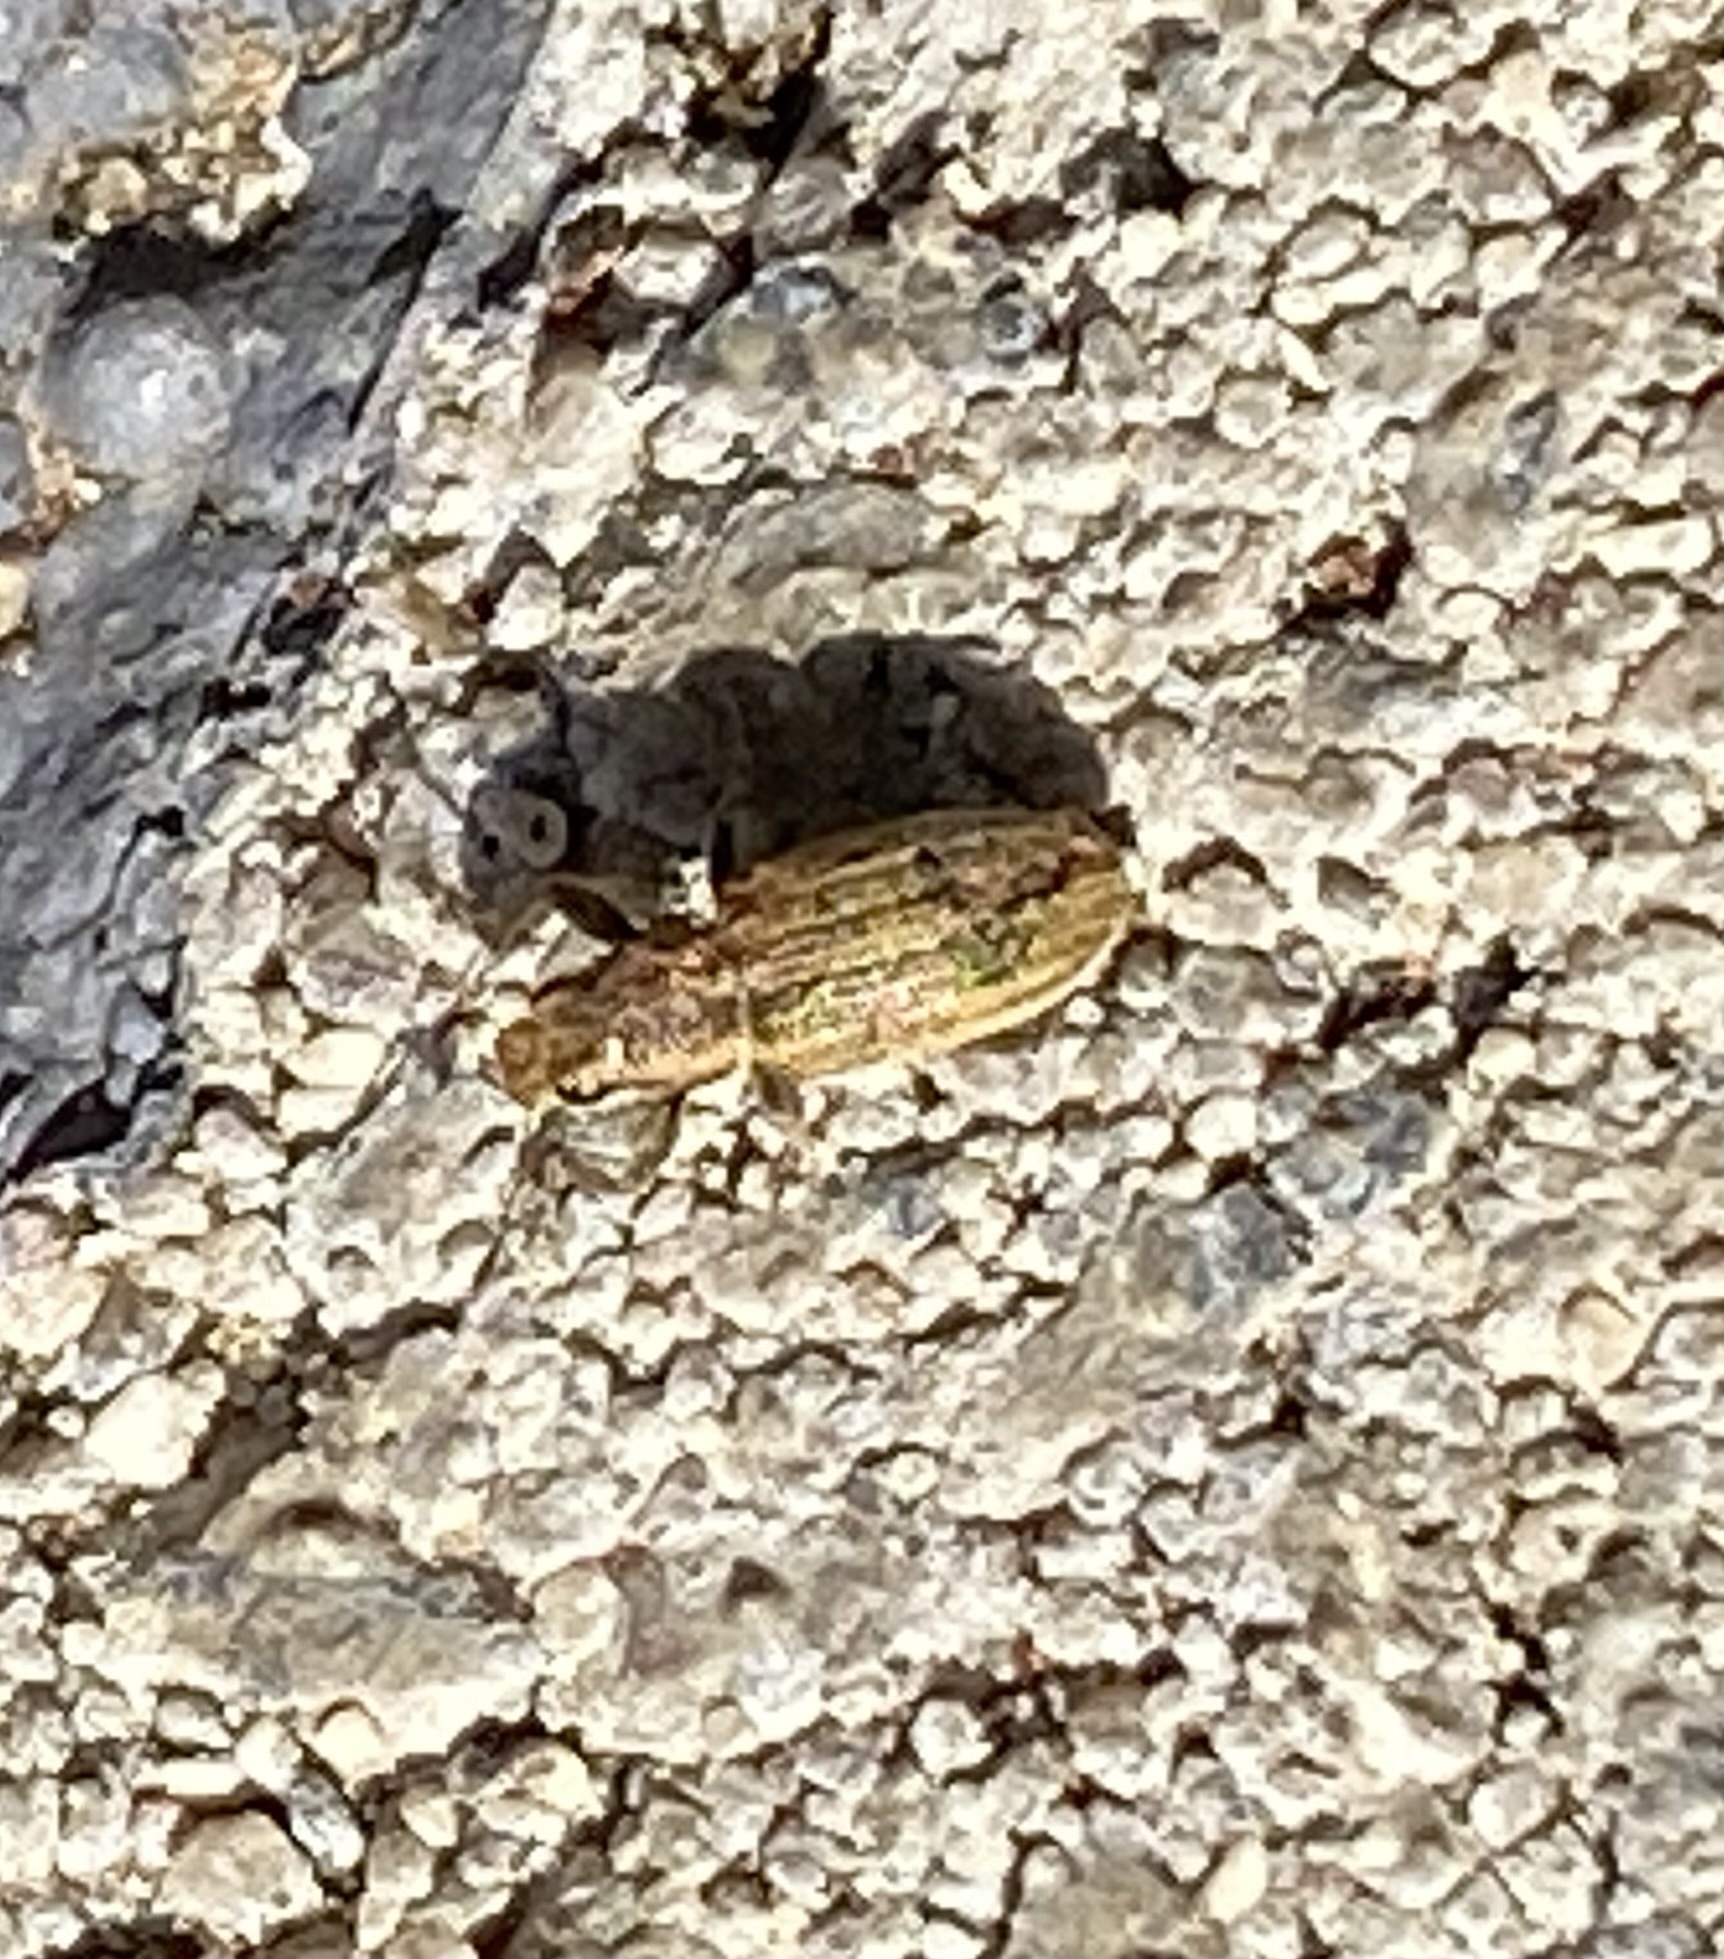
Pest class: pea_leaf_weevil